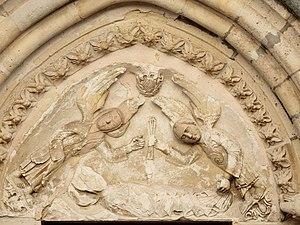
Église de l'Assomption de Cudot (Yonne, France)
L'église Notre-Dame-de-l'Assomption de Cudot est une église catholique située à Cudot, en France. Elle est dédiée à l'Assomption et dépend de l'archidiocèse de Sens-Auxerre.